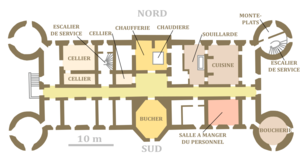
Plan du sous-sol du château de Challain, Maine-et-Loire, France.
Le château de Challain-la-Potherie, situé dans la commune française de Challain-la-Potherie en Maine-et-Loire, a été construit de 1847 à 1854 dans le style néo-gothique alors en vogue parmi l'aristocratie française. Son architecte, René Hodé, a dessiné beaucoup d'autres châteaux du même style en Anjou, mais Challain demeure le plus imposant. Sa taille et son allure lui valent le surnom de « petit Chambord » ou de « Chambord angevin ».